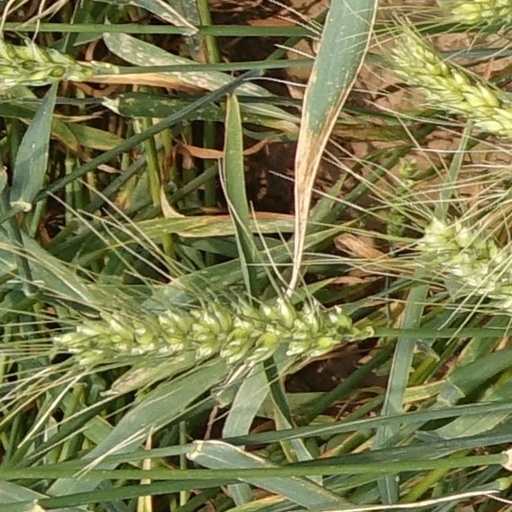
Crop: wheat